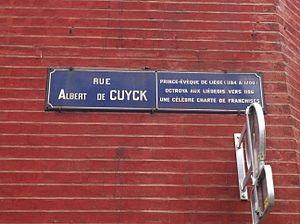
Rue Albert de Cuyck
Albert de Cuyck, né dans le diocèse de Liège vers 1134 et mort à Liège le 2 février 1200, fut prince-évêque de Liège de 1194 à sa mort.